Henning Svensson

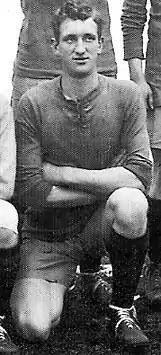
Svensson in 1915

Henning Svensson (born 19 October 1891 – 23 January 1979) was a Swedish amateur football defender who competed in the 1912 Summer Olympics. He was a member of the Swedish Olympic squad. He did not play in a match, but was a reserve player.